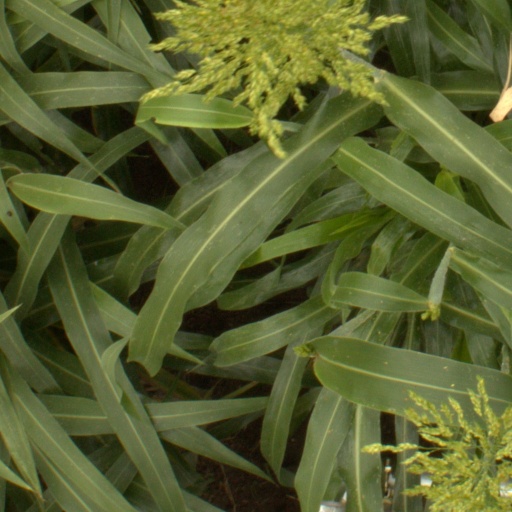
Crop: sorghum